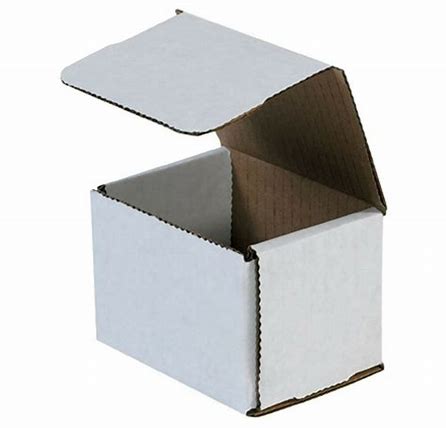
Label: cardboard